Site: brandenburg
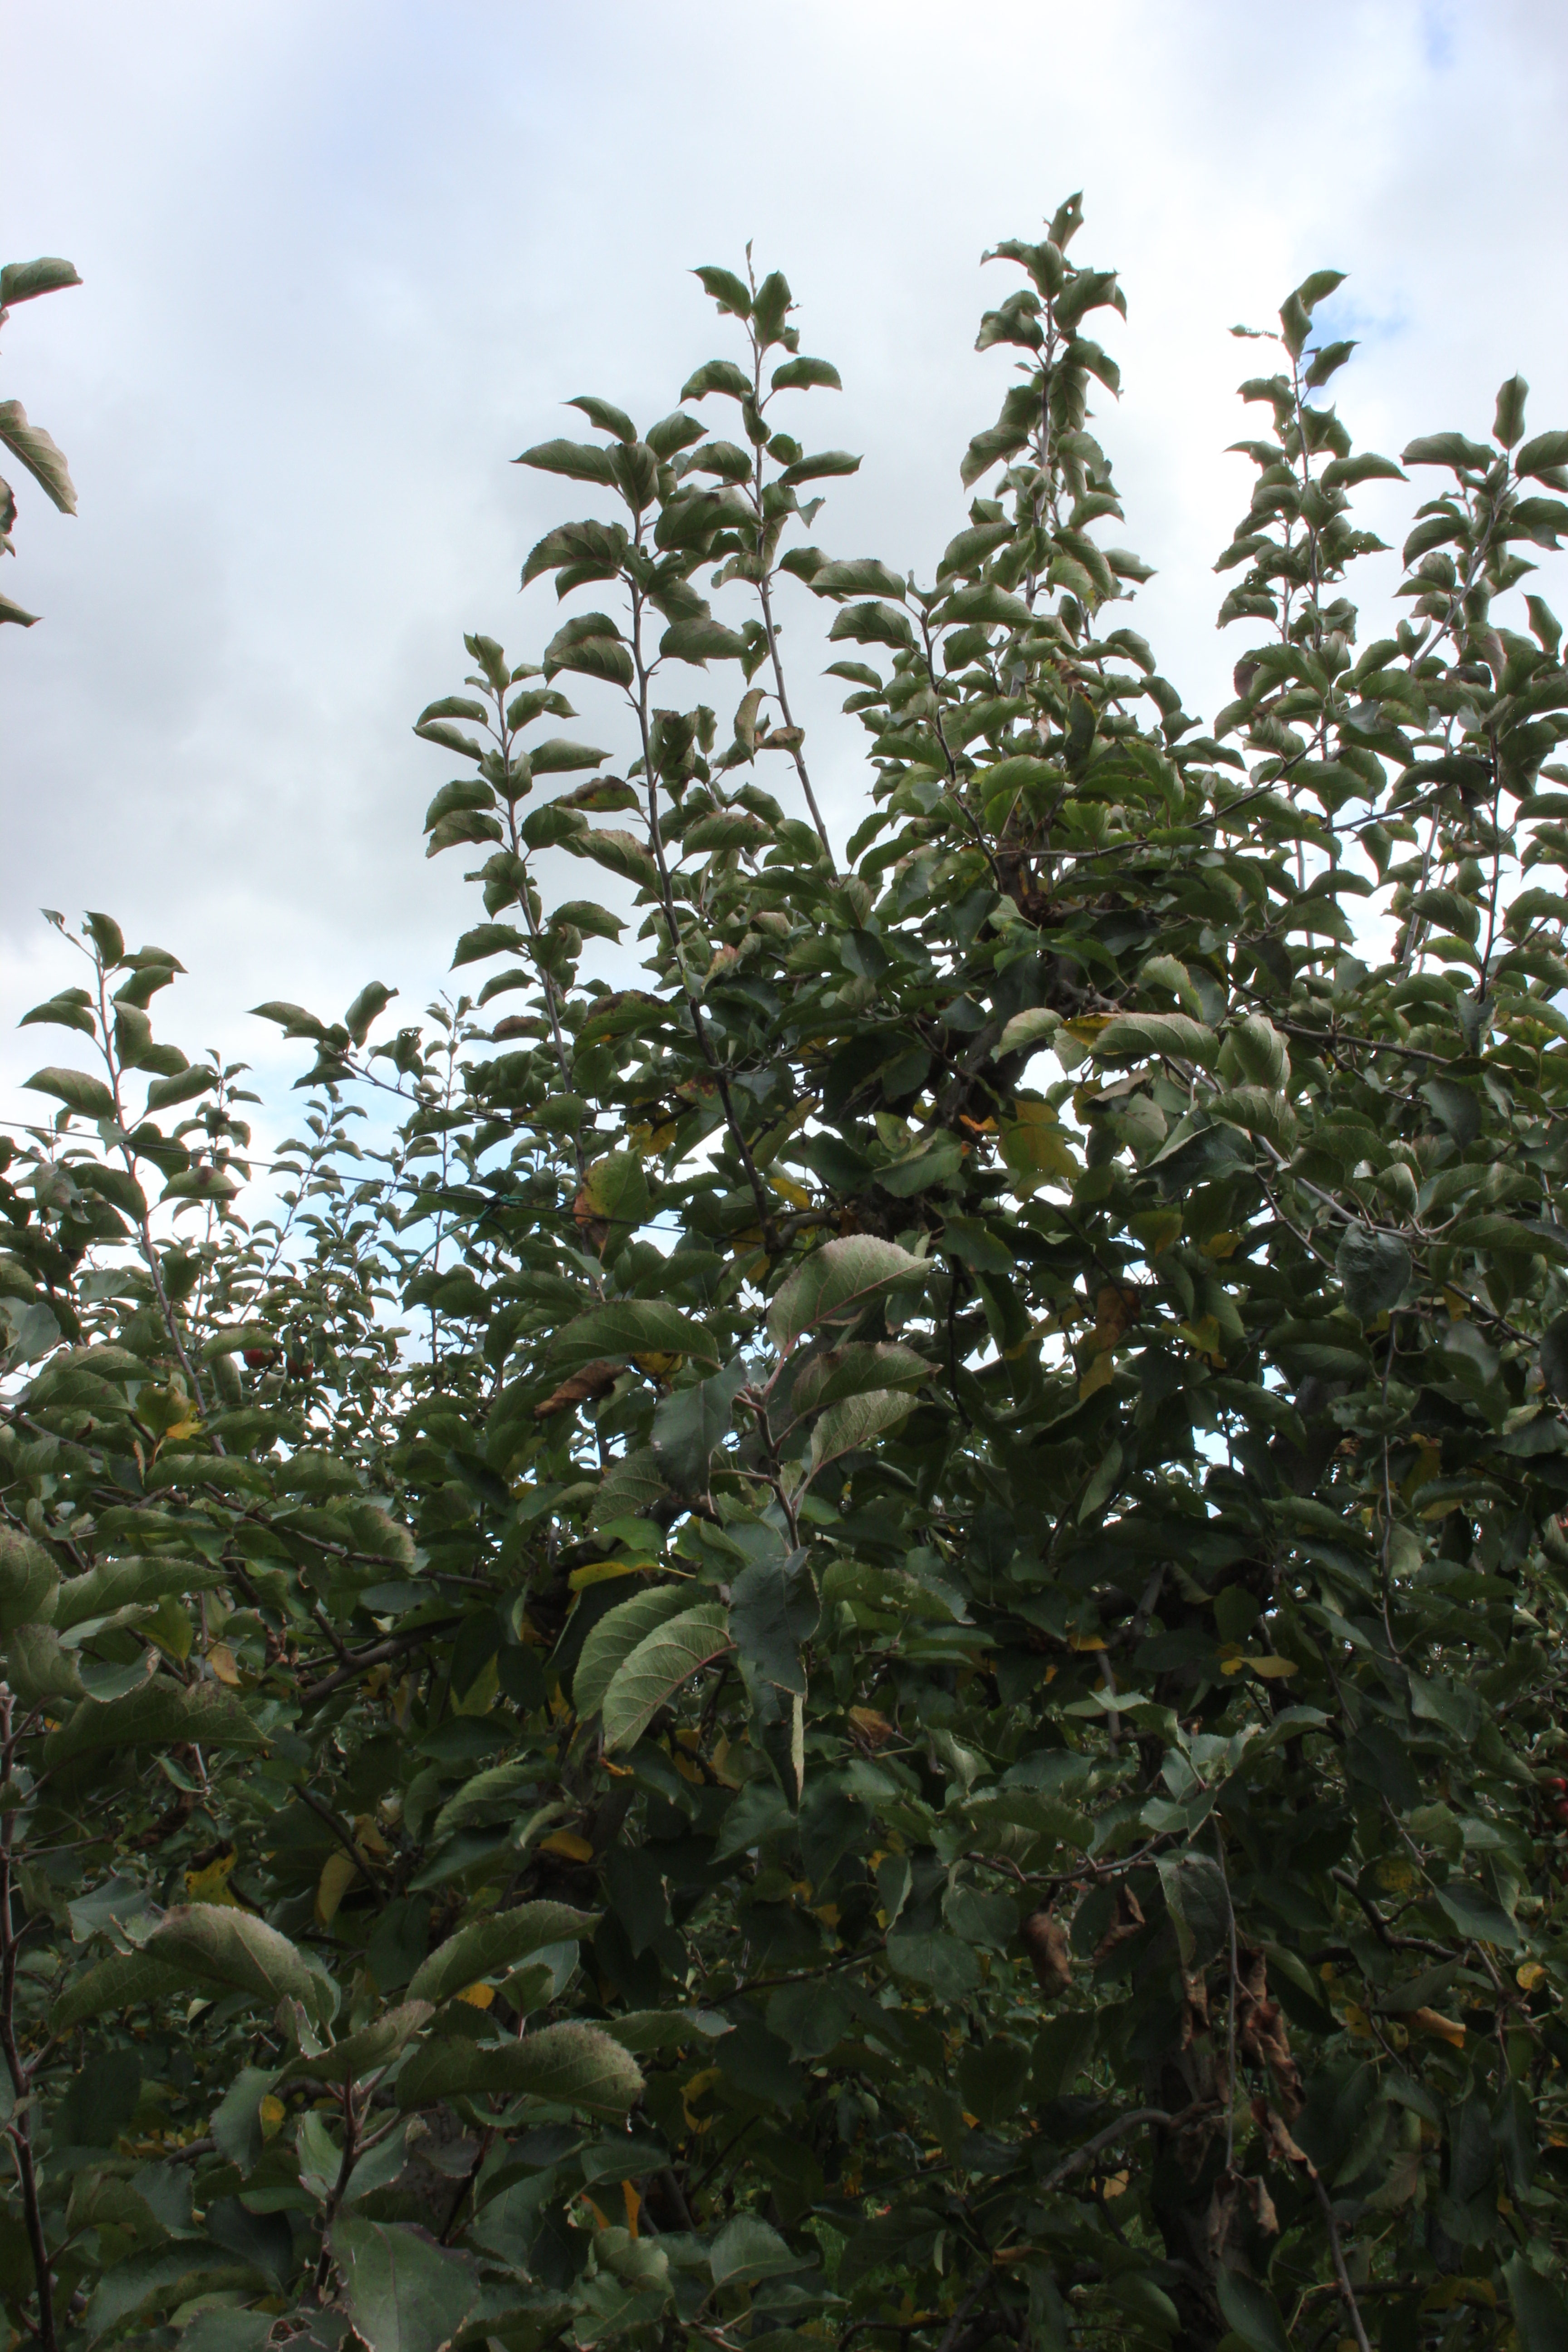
Growth stage (BBCH 91): Senescence, beginning of dormancy